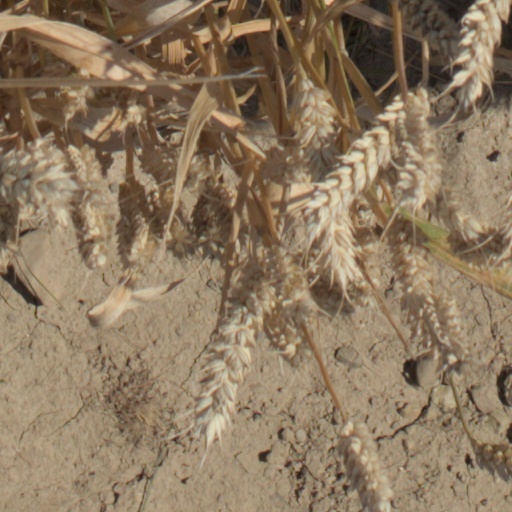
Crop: wheat